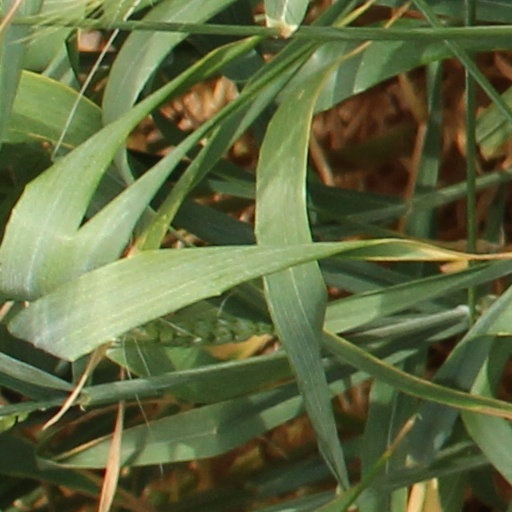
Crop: wheat